Bassy

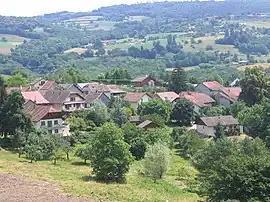
The village of Bassy

Bassy is a commune in the Haute-Savoie department in the Auvergne-Rhône-Alpes region in south-eastern France.